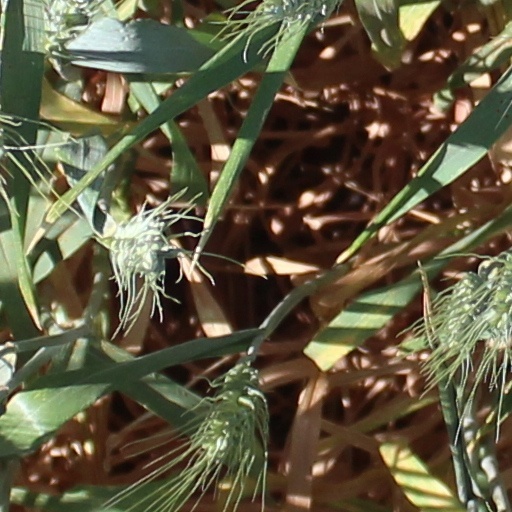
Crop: wheat